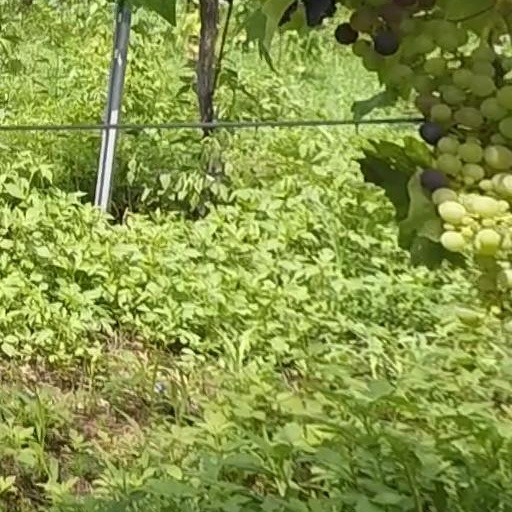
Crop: grape